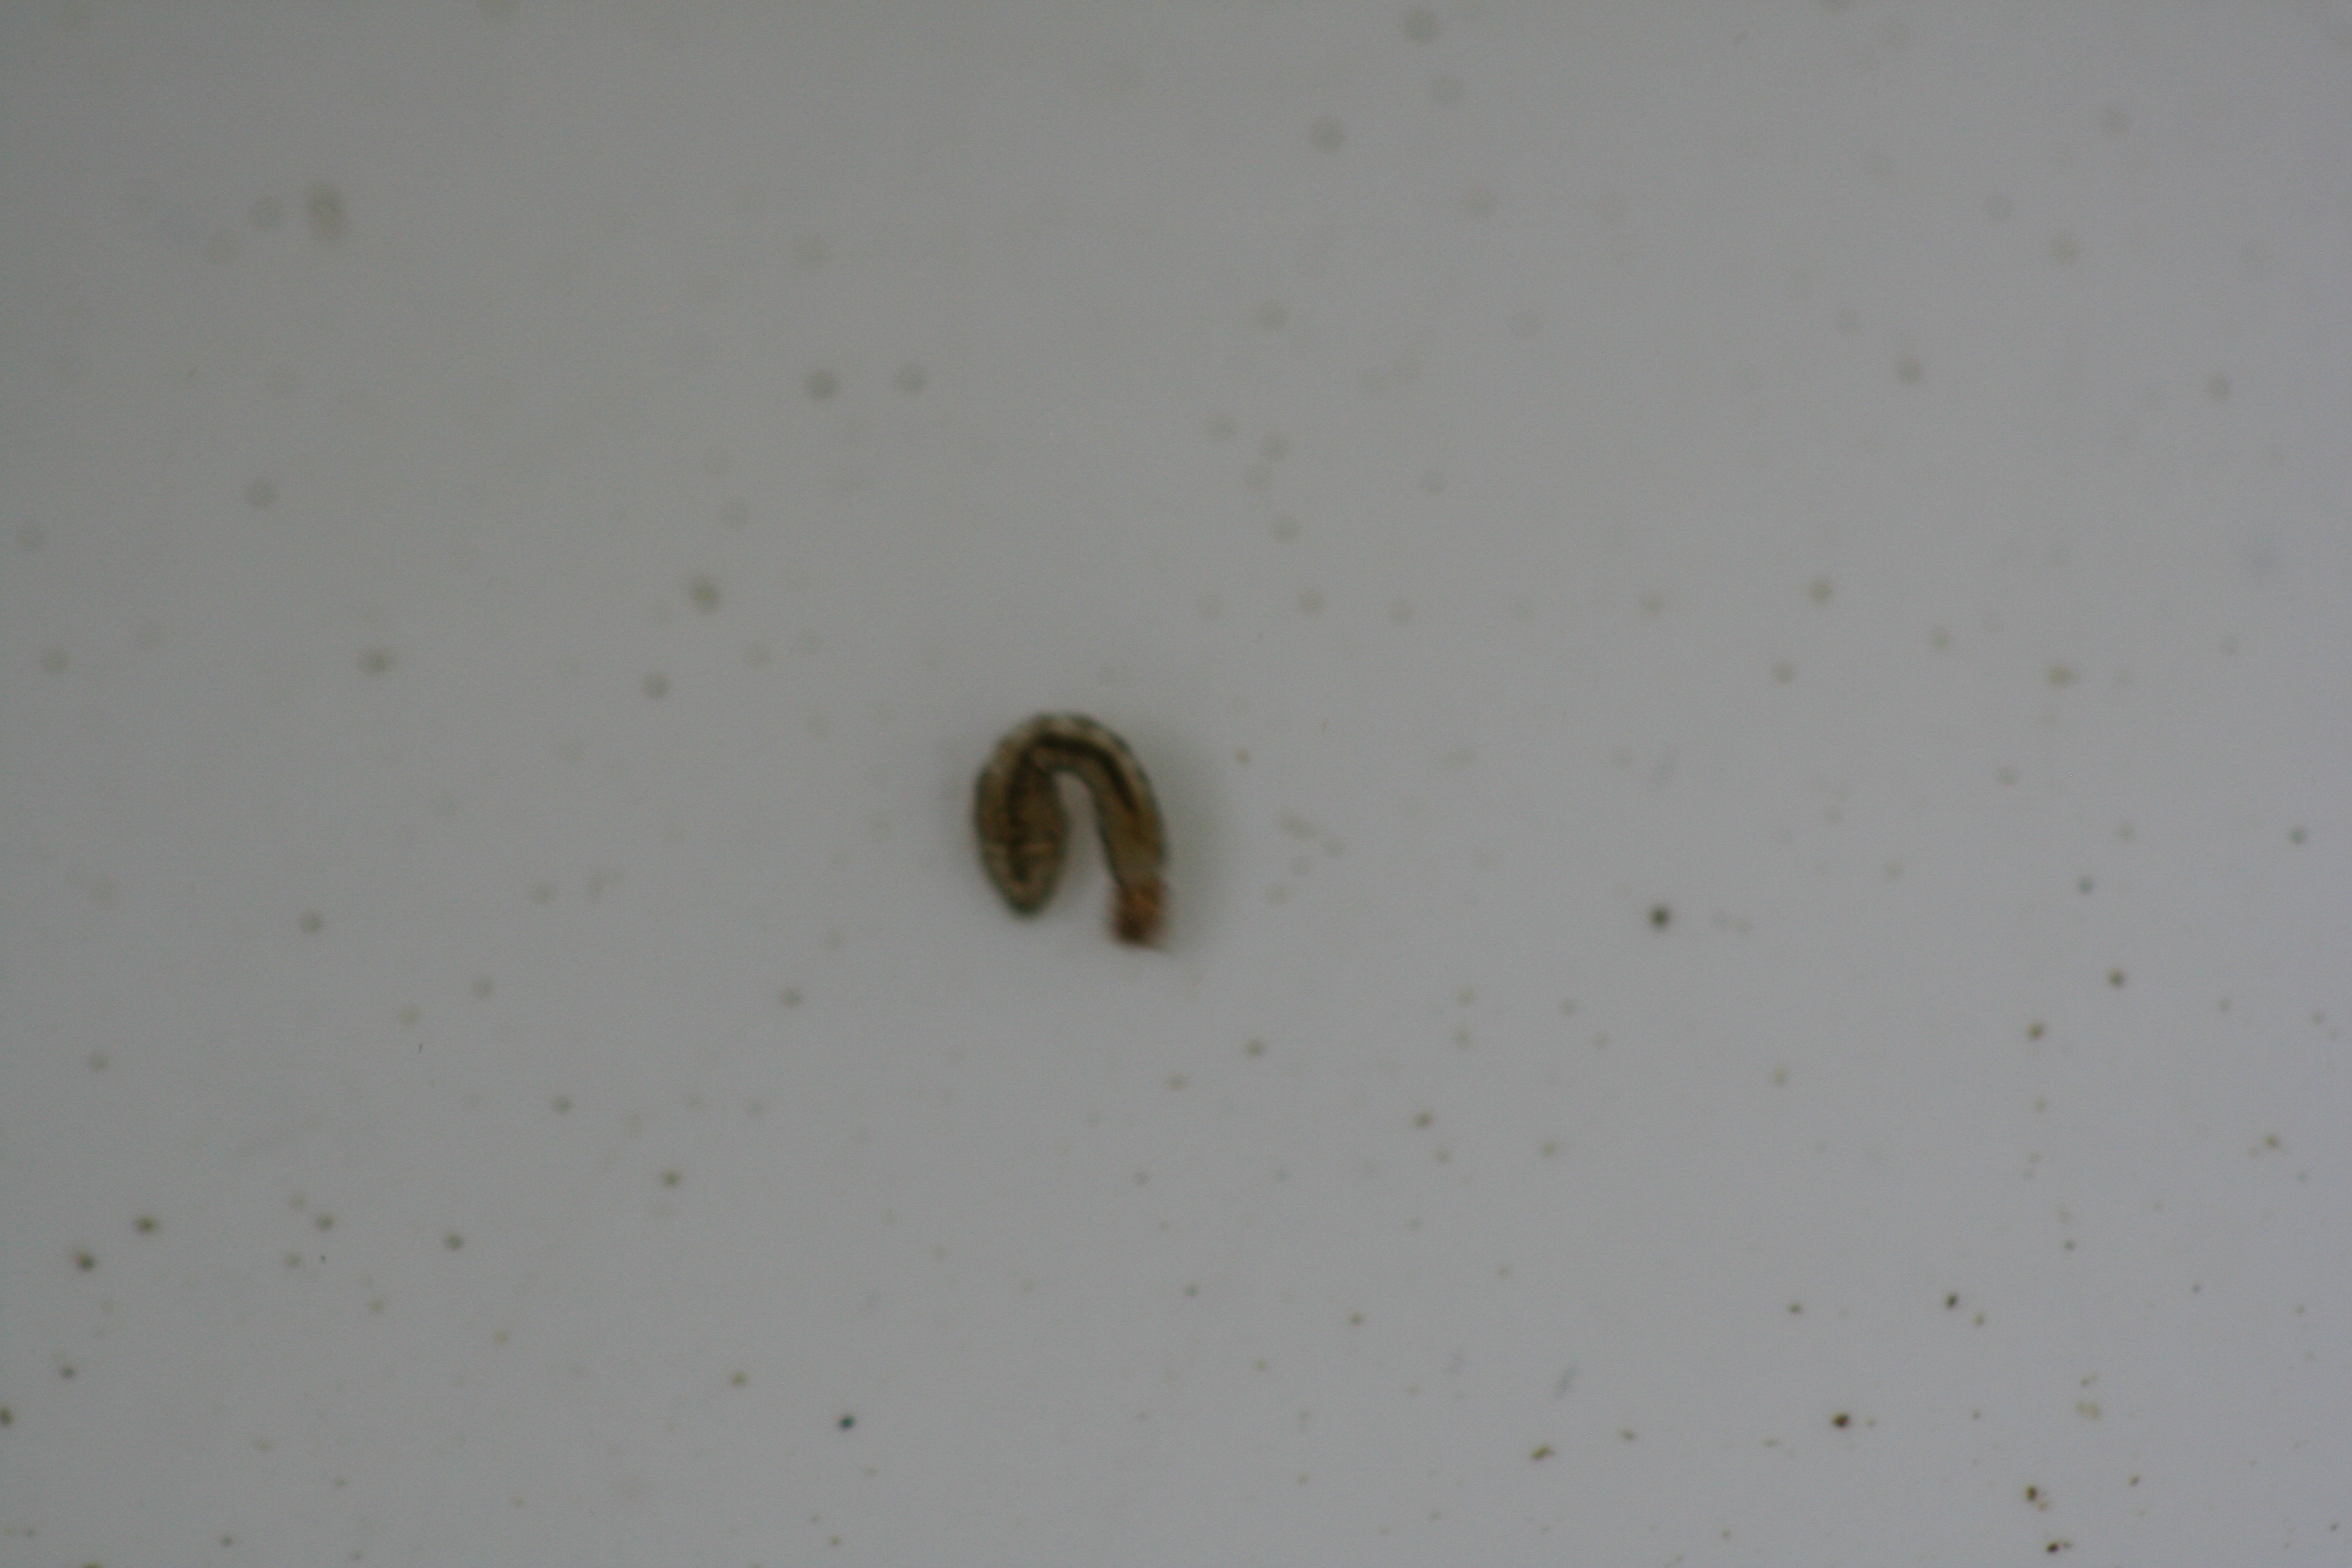
Macroinvertebrate group: true_flies